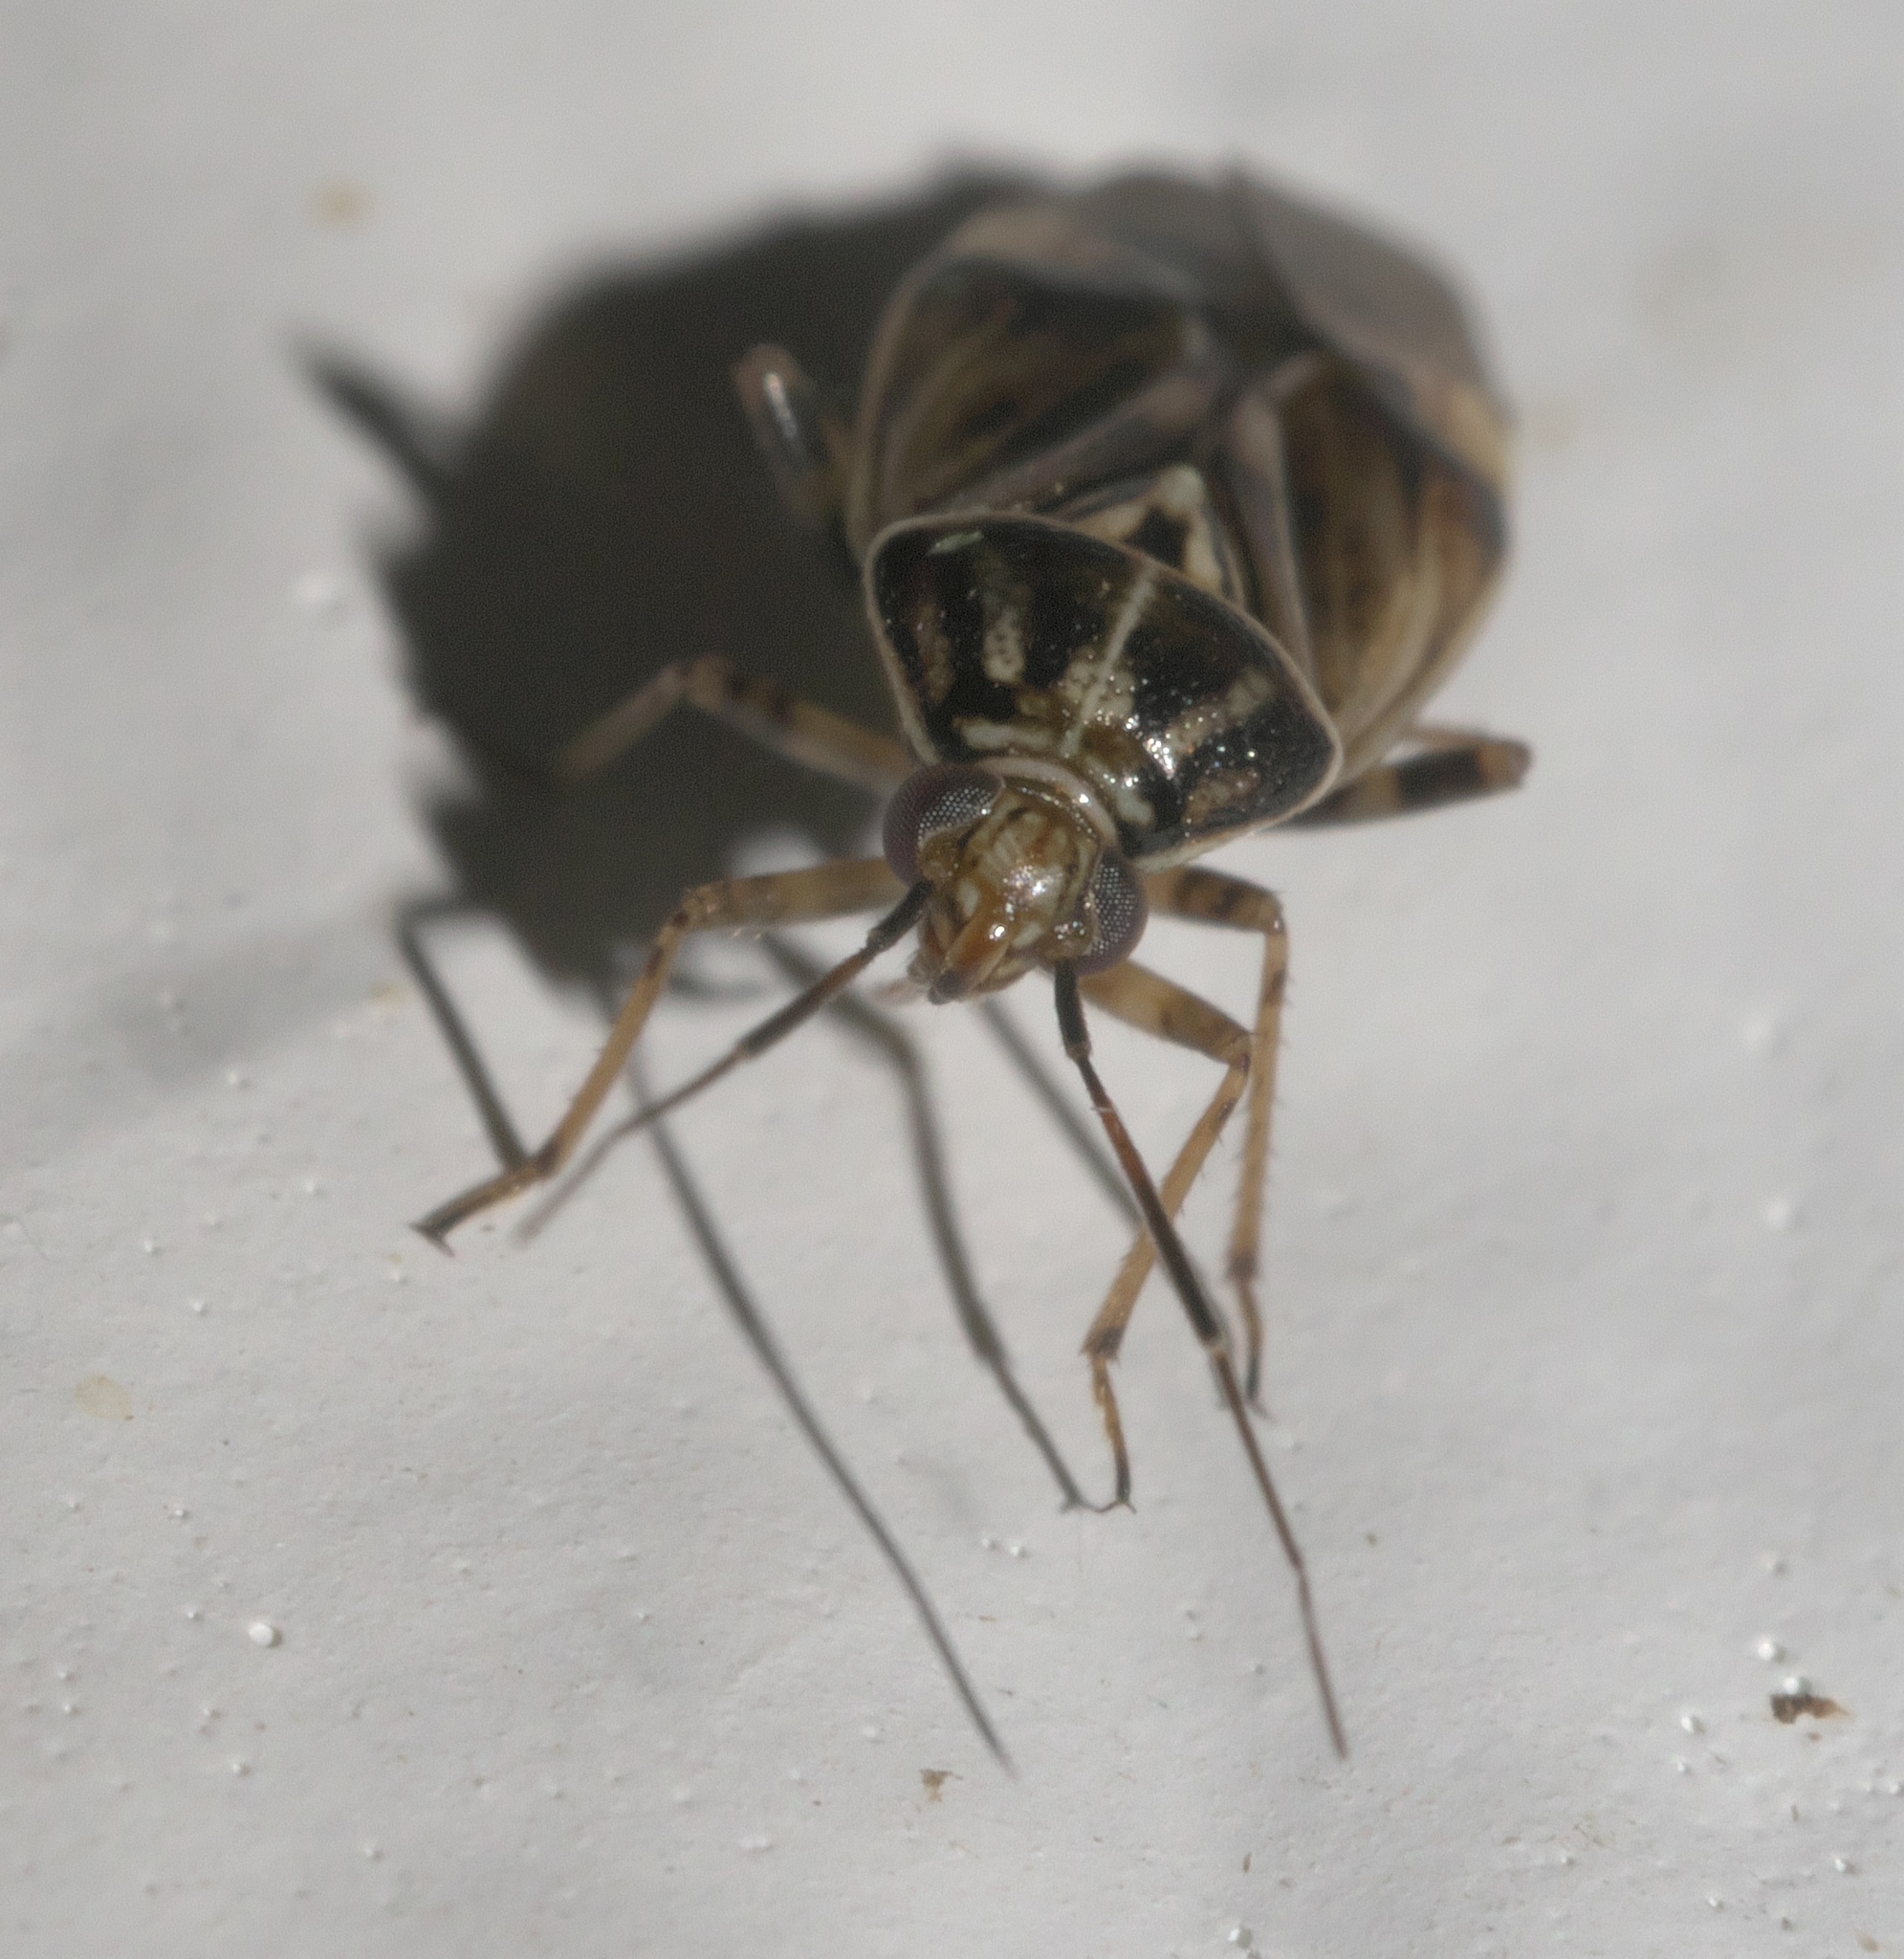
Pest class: lygus_bug